Charles Boycott

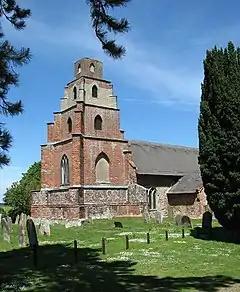
St Mary's church at Burgh St Peter in Norfolk, where Boycott's father William Boycott was vicar, and where Charles Boycott is buried

Charles Cunningham Boycott was born in 1832 to Reverend William Boycatt and his wife Georgiana. He grew up in the village of Burgh St Peter in Norfolk, England; the Boycatt family had lived in Norfolk for almost 150 years. They were of Huguenot origin, and had fled from France in 1685 when Louis XIV revoked civil and religious liberties to French Protestants. Charles Boycott was named Boycatt in his baptismal records. The family changed the spelling of its name from Boycatt to Boycott in 1841.